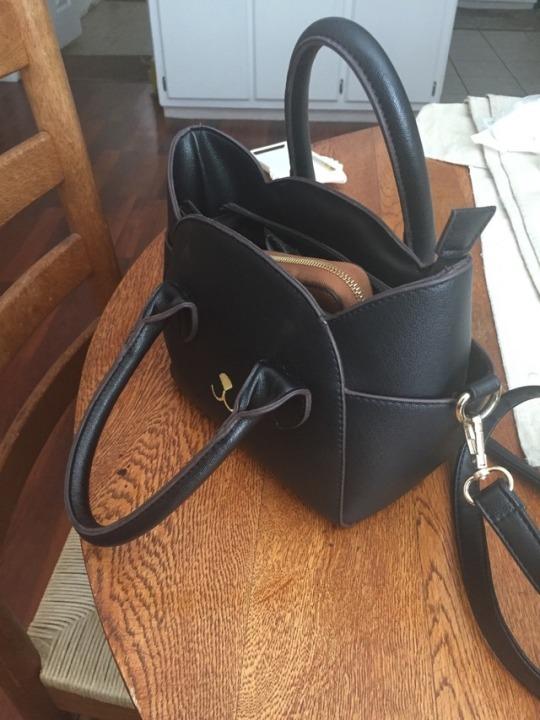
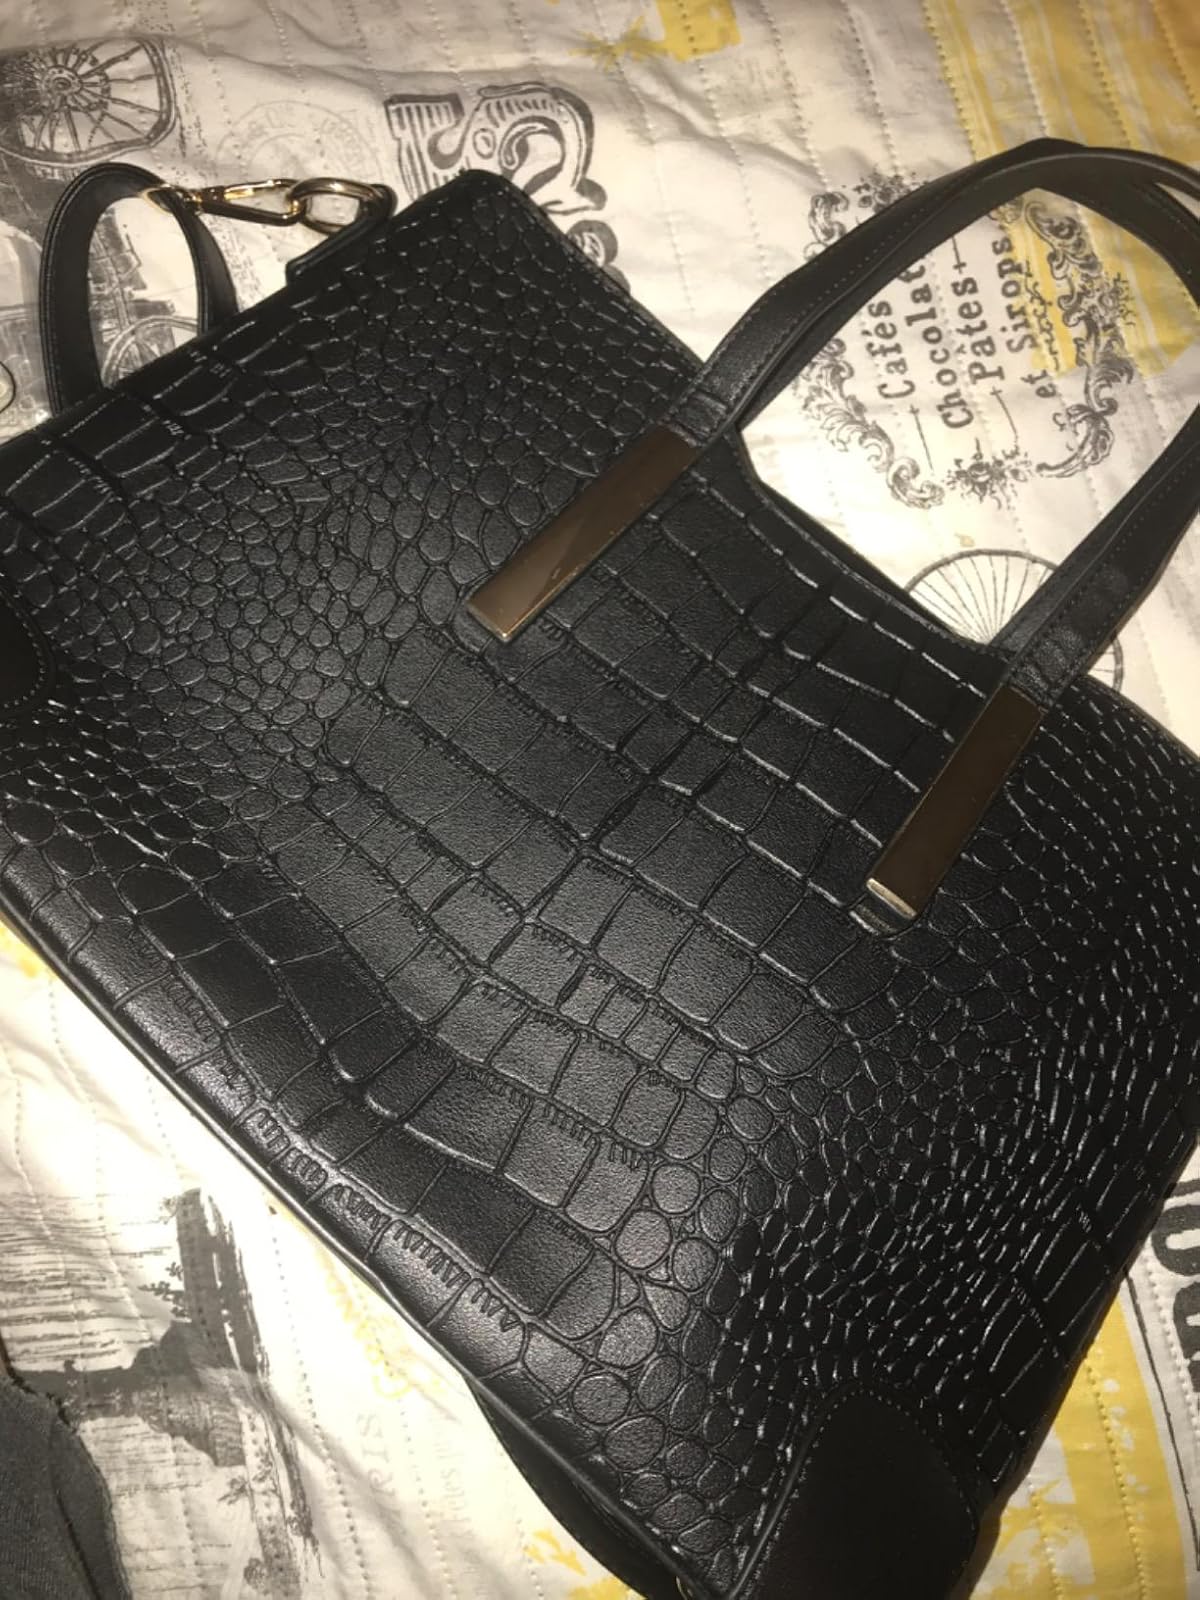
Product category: accessories_handbag
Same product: no